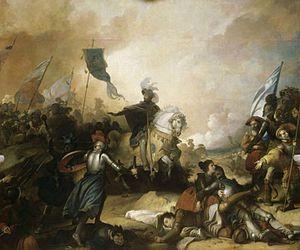
La galerie des Batailles est une galerie du musée de l'Histoire de France, située au premier étage de l'aile du Midi du château de Versailles.
En musique classique, la musique de bataille est un genre de musique descriptive ou de musique à programme, constitué aussi bien de pièces instrumentales que chorales voire de musique de ballet comme la suite L'Escrime de Johann Heinrich Schmelzer, dont le propos est de restituer la dramaturgie d'une bataille.
Le royaume de France est le nom historiographique donné à différentes entités politiques de la France au Moyen Âge et à l'époque moderne. Selon les historiens, la date de création du royaume est associée à un de ces trois événements majeurs : l'avènement de Clovis en 481 et l'extension des royaumes francs, le partage de l'Empire carolingien en 843 et l'élection d'Hugues Capet en 987. Il prend fin lors de la Révolution française en 1792 avant de réapparaître brièvement de 1814 à 1848.
La Bataille de Marignan, 14 septembre 1515 est un tableau de Alexandre-Évariste Fragonard, peint en 1836. Il s'agit de l'une des œuvres visibles dans la galerie des batailles, au château de Versailles, en France.
Voici la liste de batailles de l'Histoire de France depuis les raids gaulois en Italie au IVᵉ siècle av. J.-C. menés par le chef gaulois Brennus, jusqu'à aujourd'hui. Elle comprend les plus importantes batailles menées par les différents régimes qui se sont succédé et qui ont fait l'histoire militaire de la France.